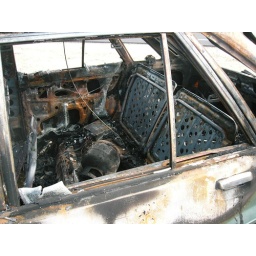
I was sitting in this car about 12 hours before this photo was taken. Yeah ... long story.